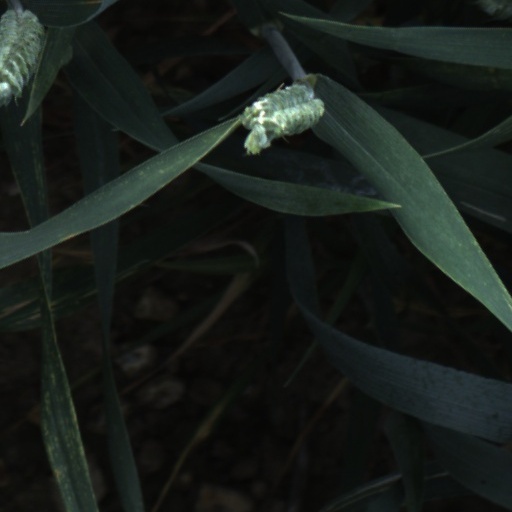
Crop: wheat